Piatra Neamț

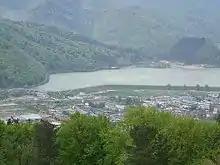
Bâtca Doamnei Reservoir

Of these, Ciritei, Doamna, and Văleni are formally separate villages administered by the municipality. There are plans to build two new districts, the larger of which will be on the site of the former "Reconstrucția" factory.